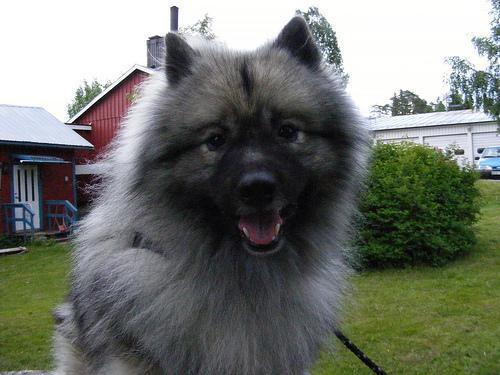
keeshond